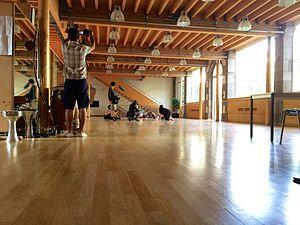
Tournage à La Manufacture d'Aurillac de l'émission ""Echappées Belles"" ldiffusée sur France 5."
La Manufacture est une institution culturelle non gouvernementale reconnue par le Ministère de la Culture et les collectivités territoriales.